Stones in the Sun

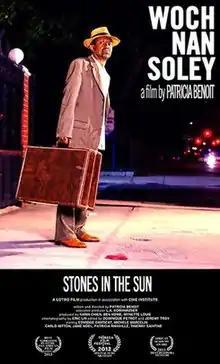
Film poster

Stones in the Sun is a 2012 Haitian American film written and directed by Patricia Benoit and starring Edwidge Danticat, Michele Marcelin, Diana Masi, Thierry Saintine, Patricia Rhinvil, James Noel, and Carlo Mitton. It premiered at the 2012 Tribeca Film Festival, where it won the Special Jury Prize for Best Narrative Director.